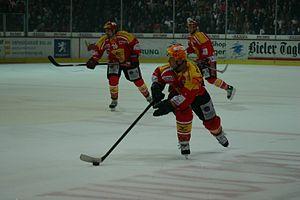
Jesse Bélanger est un joueur de hockey sur glace professionnel canadien.
Patrice Lefebvre est un joueur professionnel italo-canadien de hockey sur glace devenu entraîneur.